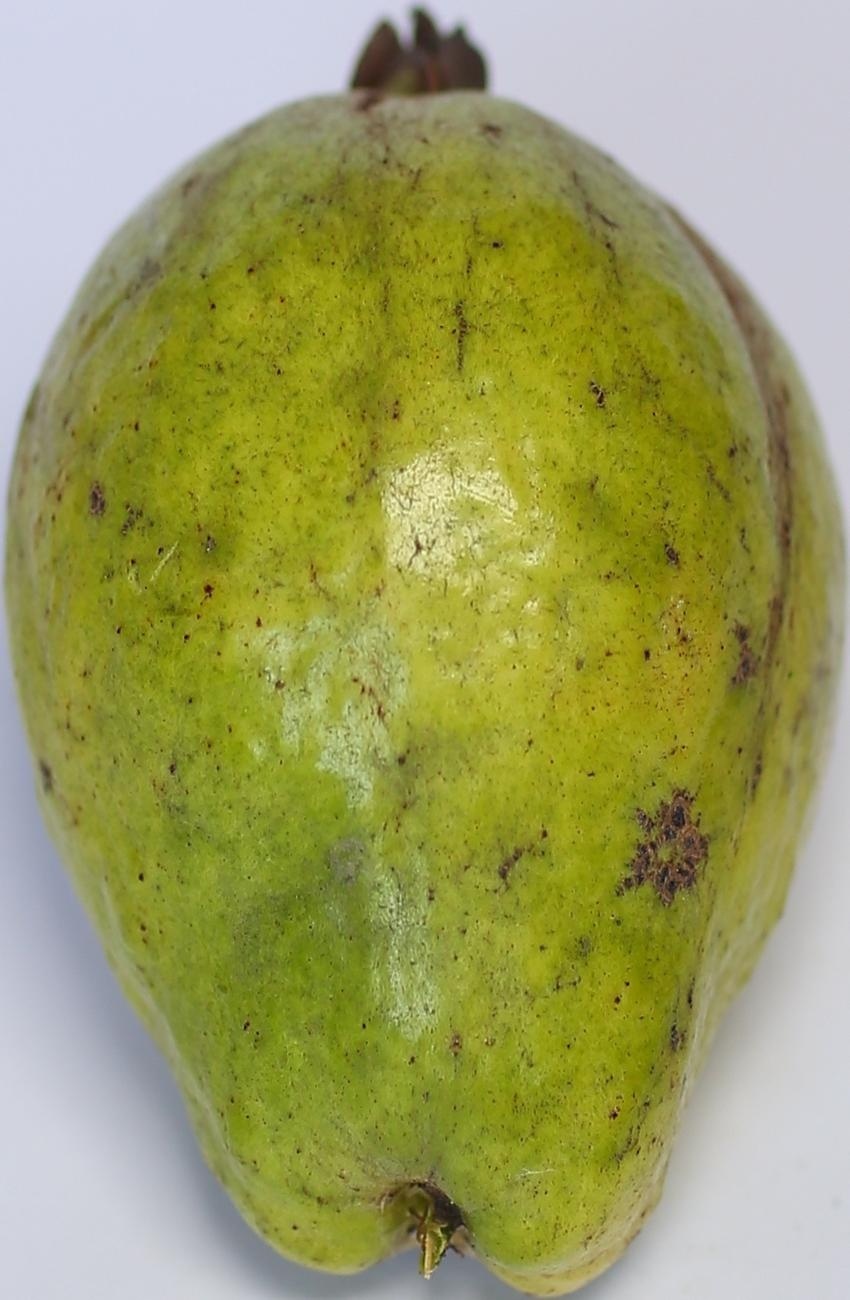
Maturity: green
Variety: thadhrami